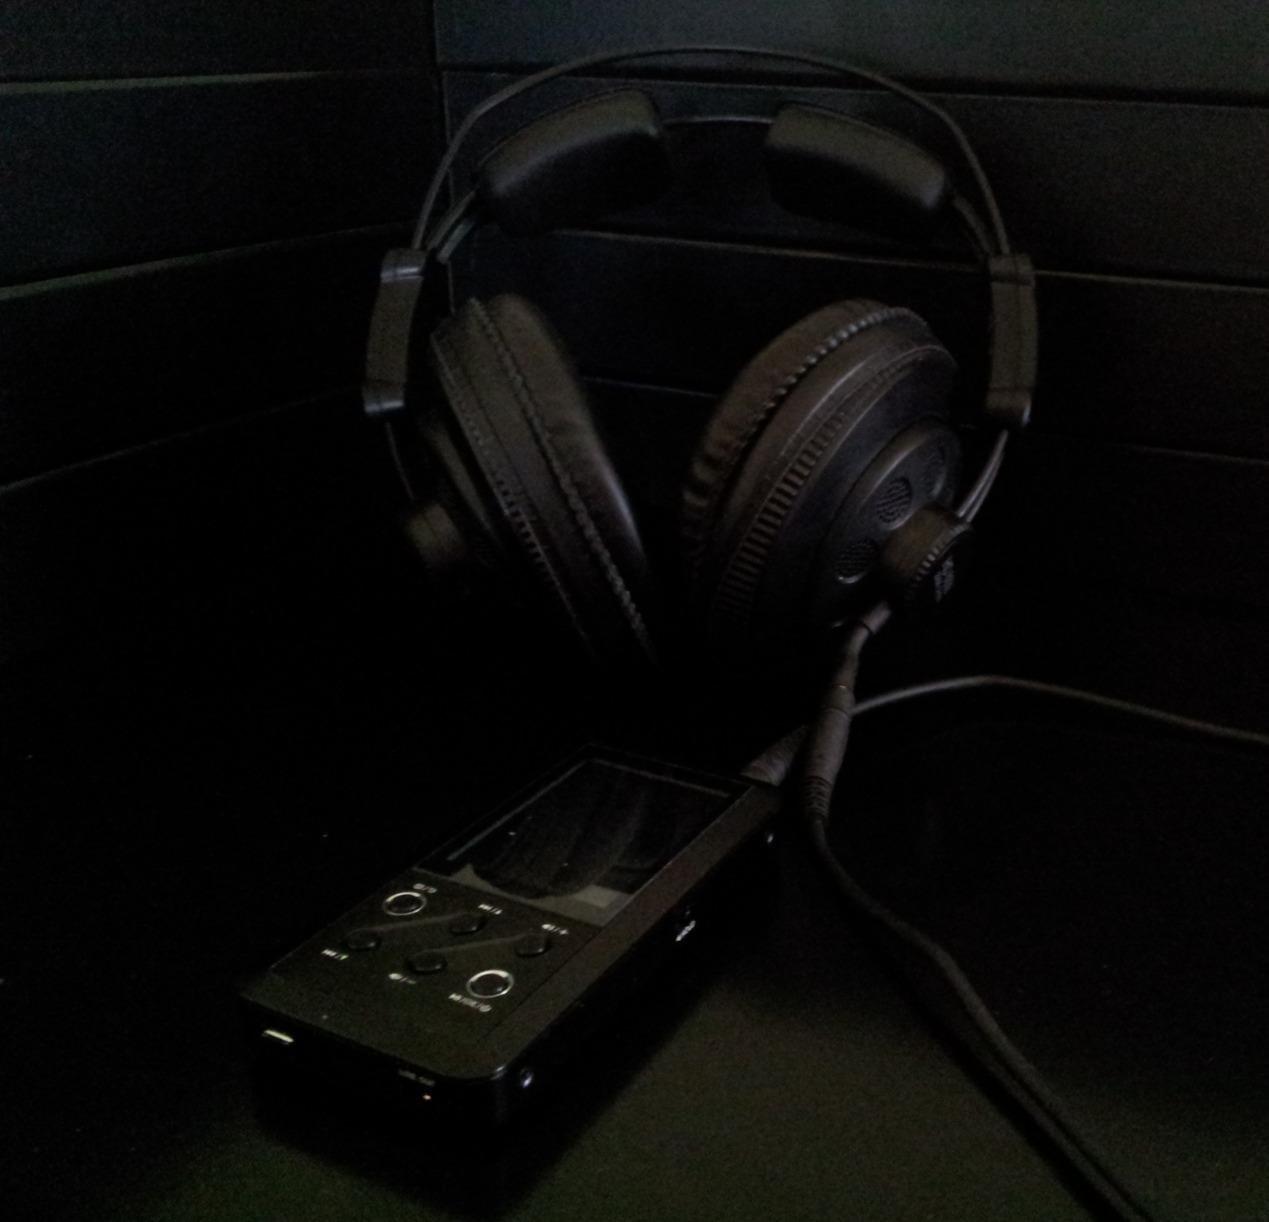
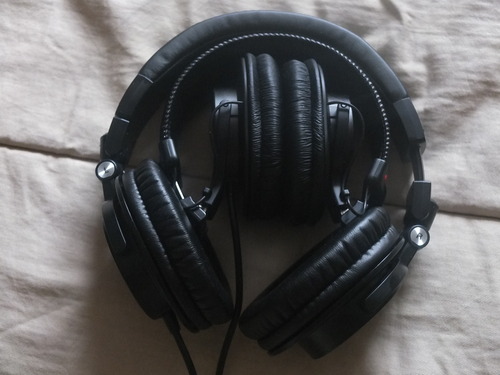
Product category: headphones
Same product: no